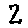
Label: 2